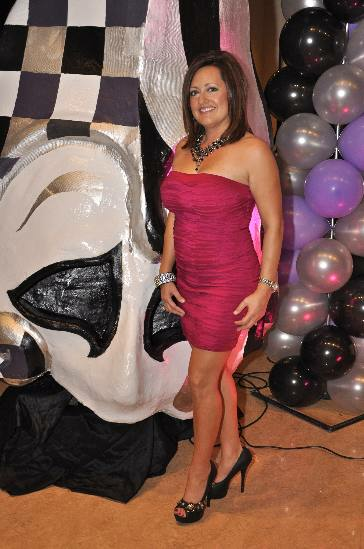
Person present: Yes